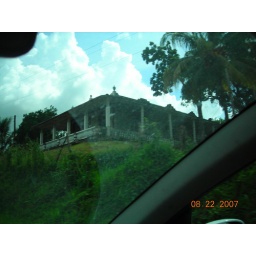
This house is on the road to San Juan y Martinez in Pinar Del Rio